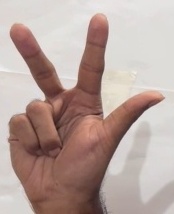
ASL sign: 3